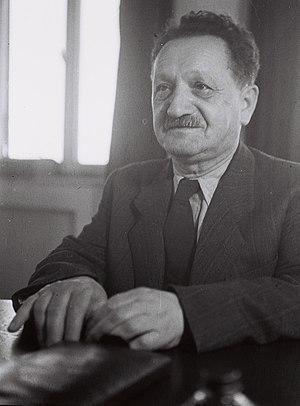
Le président de la Knesset est un député élu par ses pairs, qui a un rôle de direction des débats et d’organisation des travaux de la Knesset, le parlement monocaméral de l'État d'Israël.
La Histadrout est le principal syndicat de travailleurs israéliens. Elle est affiliée à la Confédération syndicale internationale.
Yosef Sprinzak, né le 8 décembre 1885 et mort le 28 janvier 1959, était l'un des leaders politiques du mouvement du Travail en Terre d'Israël de la première moitié du XXᵉ siècle, puis un homme d'État israélien. Il fut le président des trois premières Knesset.